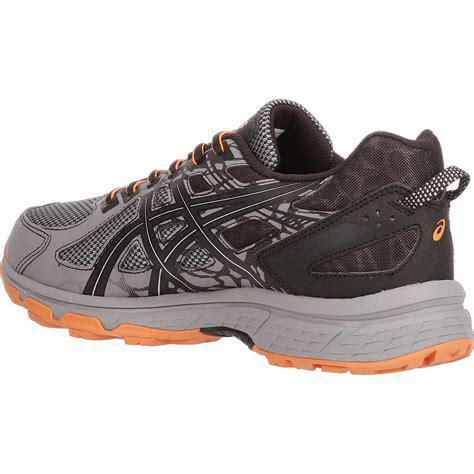
Brand: Asics
Model: Gel Venture 6